Yarrow algorithm

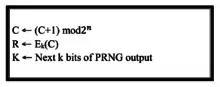
Functions for generation mechanism

Yarrow-160 uses three-key Triple DES in counter mode to generate outputs. ' is an "n"-bit counter value; ' is the key. In order to generate the next output block, Yarrow follows the functions shown here.